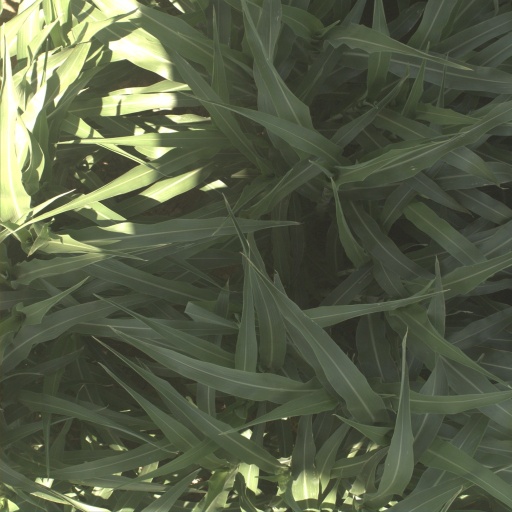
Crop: sorghum